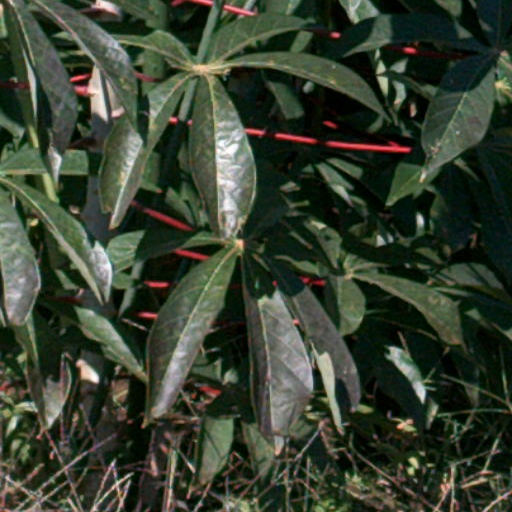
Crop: cassava